Team Fortress 2

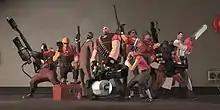
From left: Pyro, Engineer, Spy, Heavy, Sniper, Scout, Soldier, Demoman, Medic

"Team Fortress 2" features nine playable classes, which are evenly split and categorized into "Offense", "Defense", and "Support". Each class has strengths and weaknesses and must work with other classes to be efficient, encouraging strategy and teamwork. Each class has at least three default weapons: a primary weapon, secondary weapon, and melee weapon. Engineers and Spies have two additional slots; for Engineers, their PDAs, and for Spies, their disguise kit and invisibility watch. An additional character, Saxton Hale, is playable in the "Versus Saxton Hale" game mode.